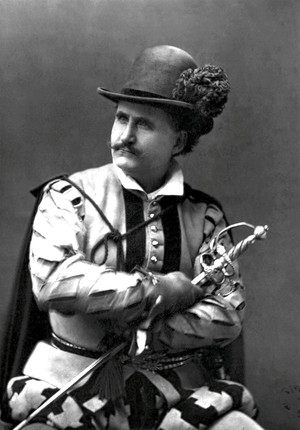
Louis-Henri-Marie Thomas dit Henri Lafontaine ou Lafontaine né le 29 novembre 1826 à Bordeaux et mort le 23 février 1898 à Versailles, est un acteur, dramaturge et romancier français.